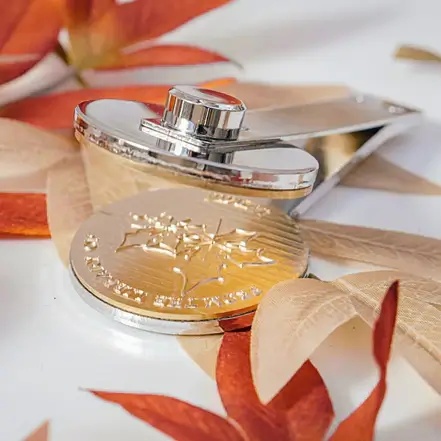
Fall Embosser Clip
Personalized Book Embosser – Make Your Mark with Elegance Add a touch of sophistication and personality to every page with this Personalized Book Embosser . Designed for adults who value detail and style, it transforms books, office documents, school materials, and even holiday or complimentary cards into timeless keepsakes. With each press, you leave a unique impression that’s both professional and personal. ✨ Custom Personalization – Add your name, initials, or logo for a unique and memorable impression. 📚 Perfect for Books & Libraries – Mark your collection with elegance while protecting ownership. 🏢 Professional Appeal – Ideal for office documents, certificates, and event stationery. 🎉 Creative for Special Occasions – Emboss holiday cards, birthday invitations, or event giveaways with flair. 💎 Durable & Easy to Use – High-quality design ensures long-lasting use with crisp, clear impressions. This book embosser is intended for adults who want to add a refined, personal touch to their belongings. Whether you’re an avid reader, an office professional, a teacher, or someone who loves creating memorable cards for holidays and events, this tool helps you leave a lasting mark of identity and style.
Brand: Chic Craft Co
Category: Office Supplies > Office Instruments > Office Stamps > Embossing Stamps